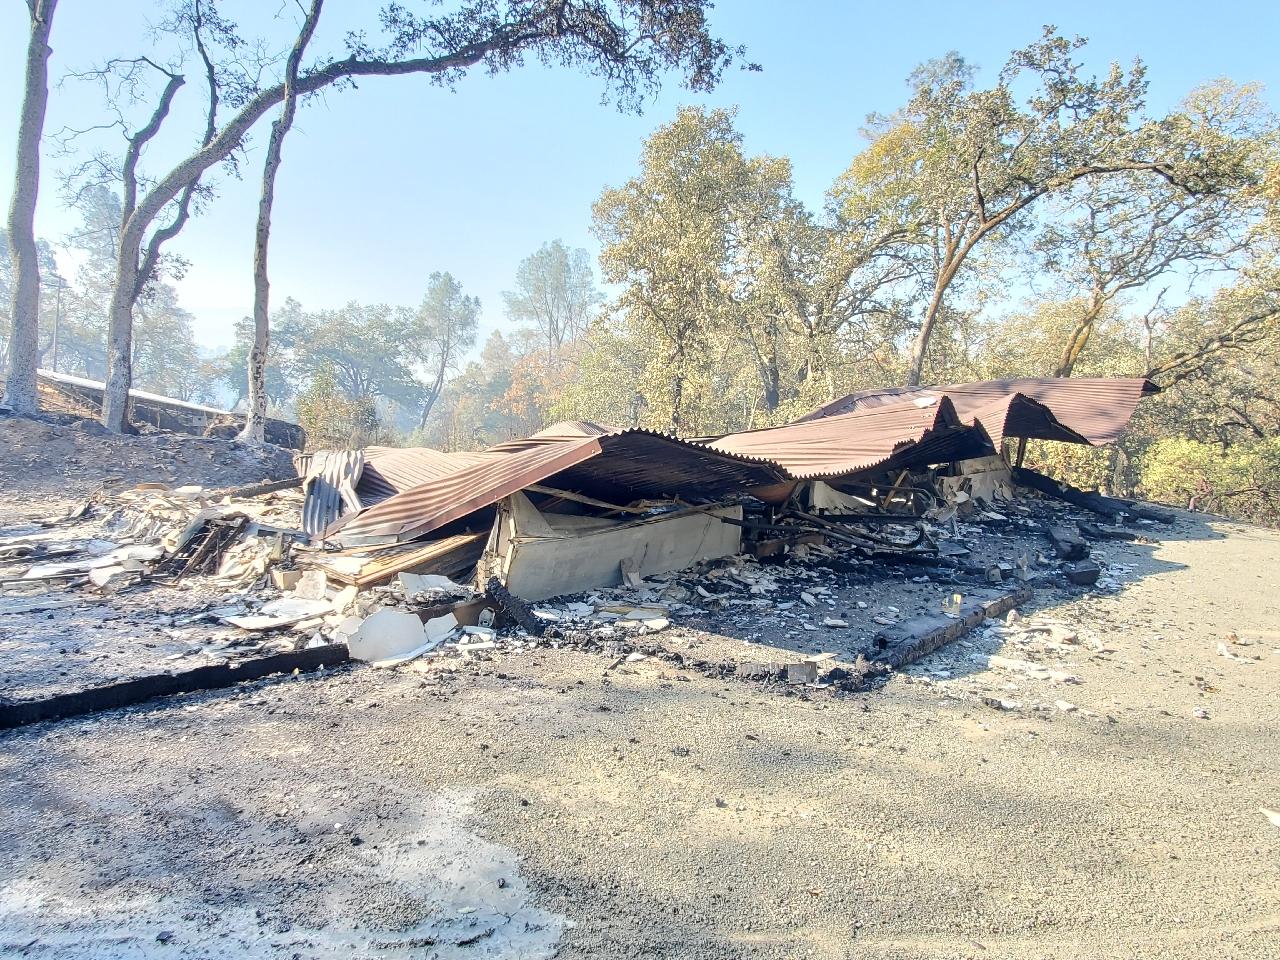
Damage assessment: destroyed